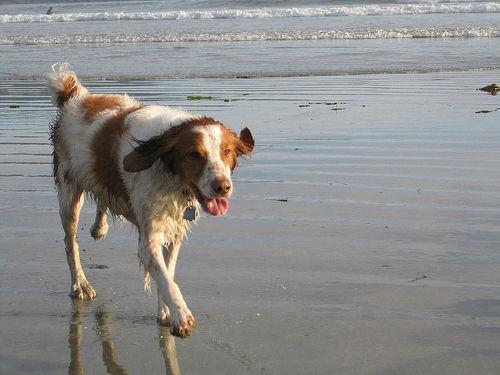
Brittany_spaniel